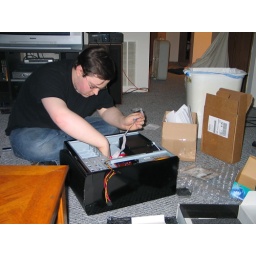
Chris and his shiny new black case, and all the computer parts in bits and pieces.